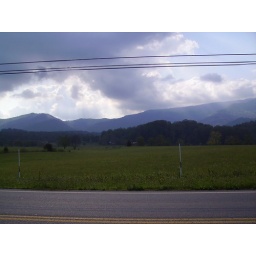
clouds over the mountain